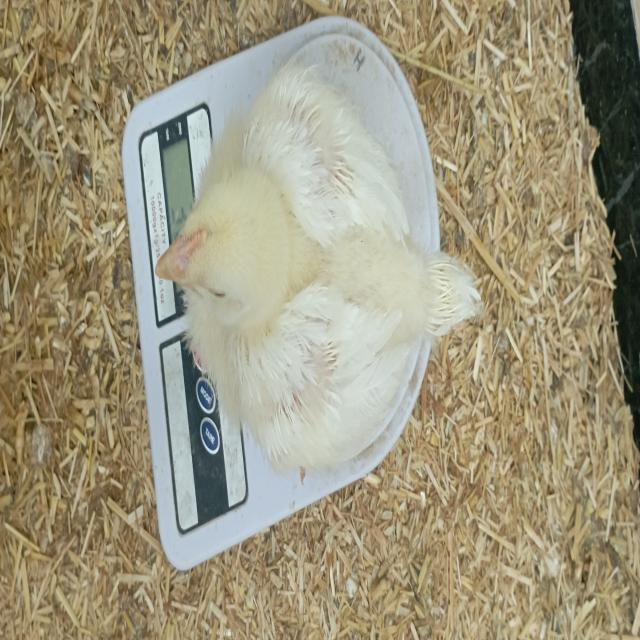
Weight: 301 g